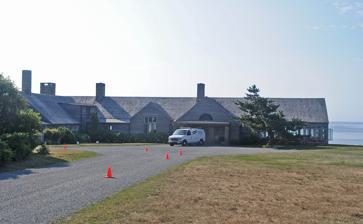
Building: Clambake Club of Newport
Country: United States of America
Year built: 1907
United States historic place Clambake Club of Newport U.S. National Register of Historic Places Show map of Rhode Island Show map of the United States Location Middletown, Rhode Island Coordinates 41°28′47″N 71°16′32″W / 41.47972°N 71.27556°W / 41.47972; -71.27556 Area 4.5 acres (1.8 ha) Built 1907 Architect Hoppin, Col. Francis; Van Alen, William L. Architectural style Late 19th And Early 20th Century American Movements NRHP reference No. 95001267 Added to NRHP November 7, 1995 The Clambake Club of Newport is a historic private club at 353 Tuckerman Avenue in Middletown, Rhode Island . Building The club's main building was listed on the National Register of Historic Places in 1995. It is located at the tip of Easton's Point, dividing Easton Bay and Sachuest Bay on the southern coast of Middletown, with fine views of Newport's mansions.  The club, organized in 1895, first leased land at this site, then purchased it in 1903, building its first purpose-built clubhouse c. 1903–07.  This building was significantly damaged by the New England Hurricane of 1938 .  The clubhouse was rebuilt in 1939; club records indicate a design for a substantially new building was prepared by William L. Van Alen. Notable Members Notable former members include: Oliver Belmont , American congressman Perry Belmont , American politician and diplomat Edward H. Bulkeley , American clubman William Astor Chanler , American poltiican, soldier and explorer Winthrop Astor Chanler , American sportsman and soldier William Bayard Cutting Jr. , American diplomat Elisha Dyer Jr. , American politician Edwin St. John Greble , United States Army general Theodore Havemeyer , American businessman H. H. Hunnewell , American banker Woodbury Kane , American yacht racer James Powell Kernochan , American businessman and clubman David H. King Jr. , American gilded age constructor Louis Lasher Lorillard , American clubman Ogden Mills , American businessman Charles May Oelrichs , American broker and clubman Herbert Pell , American politician R. G. Harper Pennington , American painter Lispenard Stewart , American politician William Kissam Vanderbilt , American businessman and horse breeder Whitney Warren , American architect See also National Register of Historic Places listings in Newport County, Rhode Island References